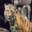
Label: tiger